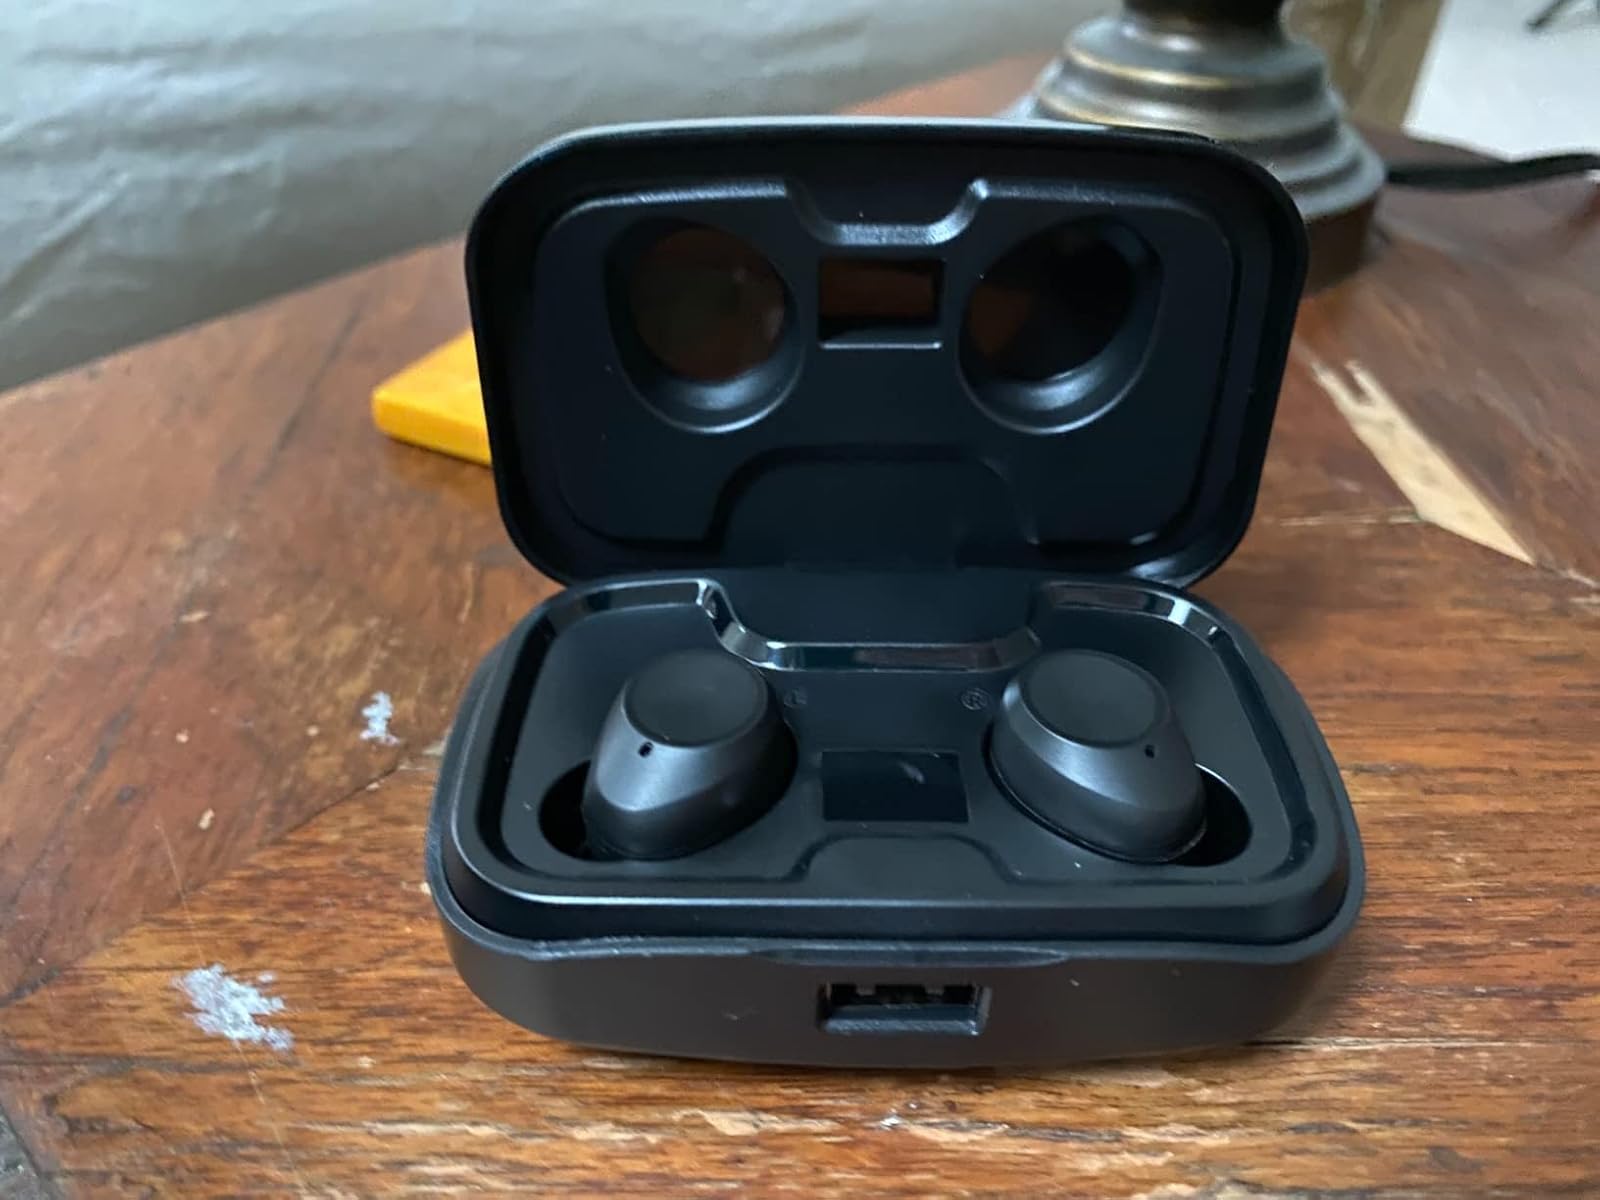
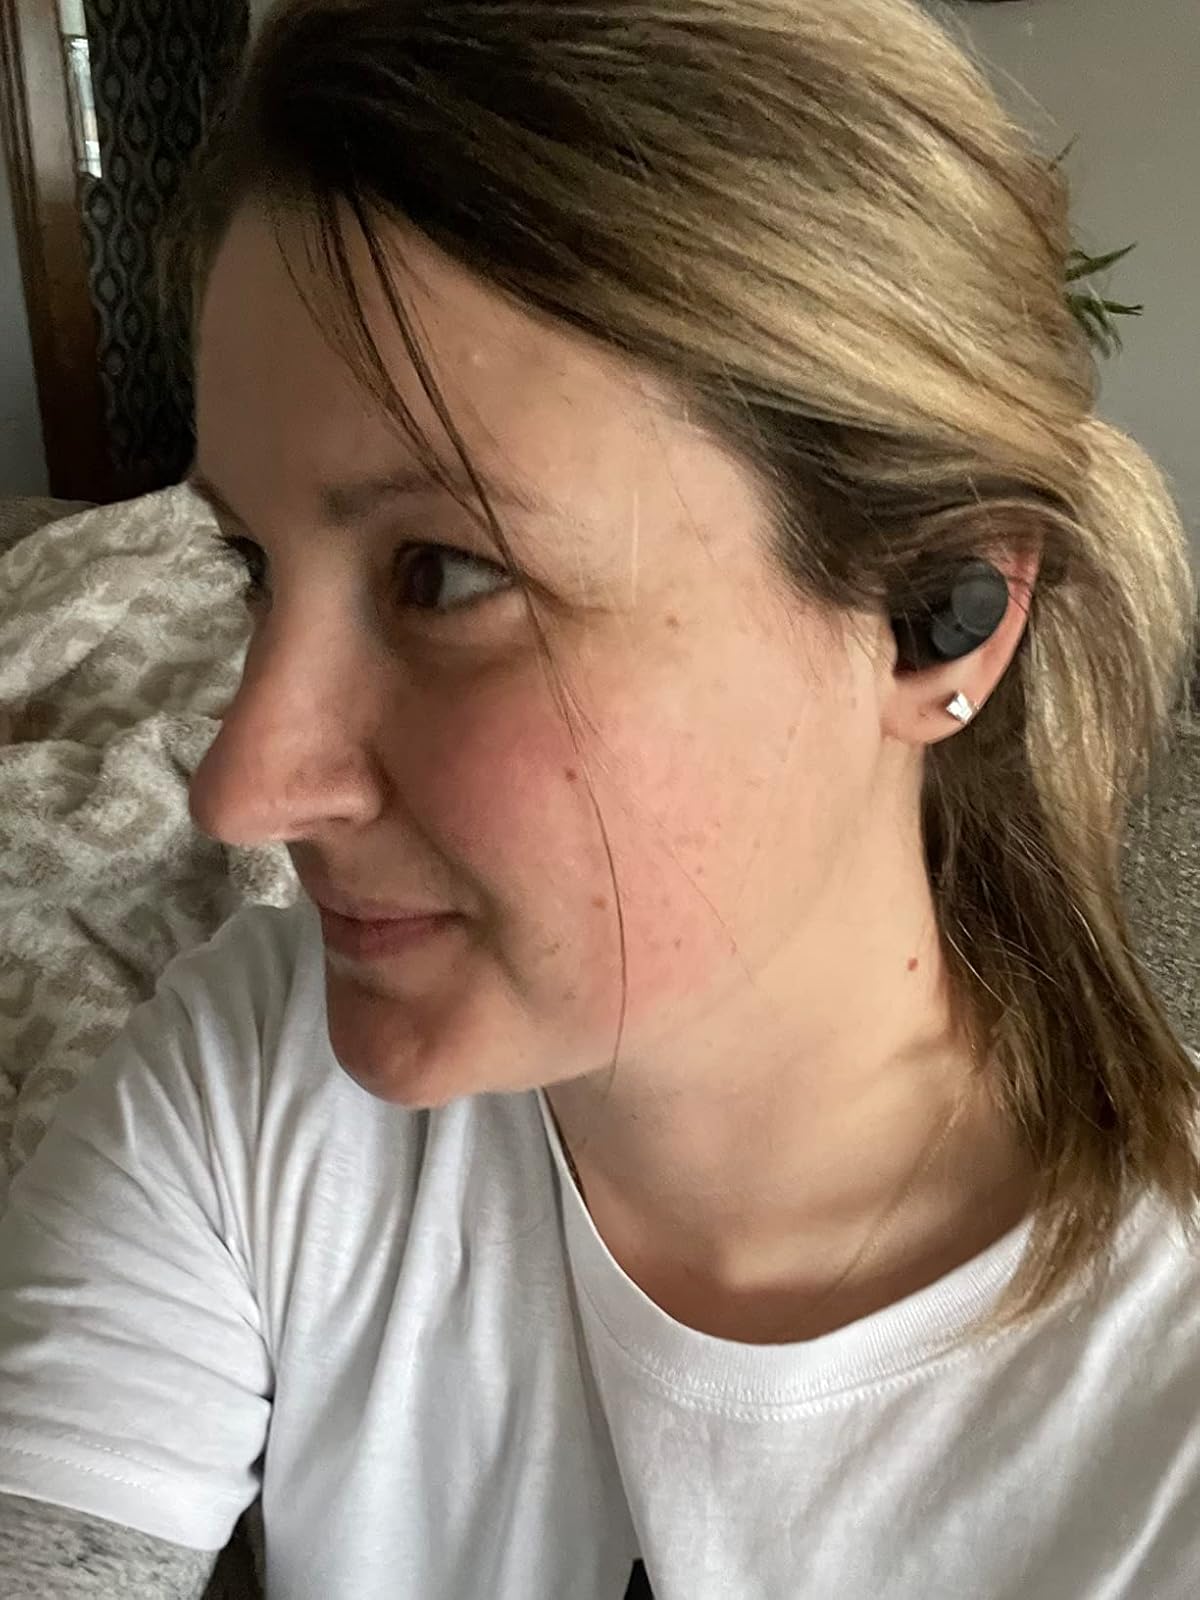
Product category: earbuds
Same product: yes